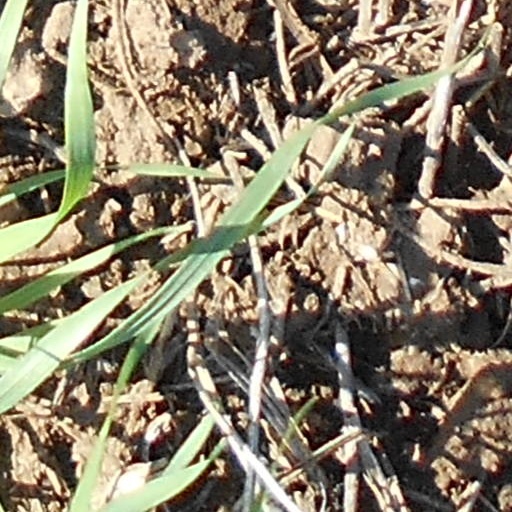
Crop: wheat